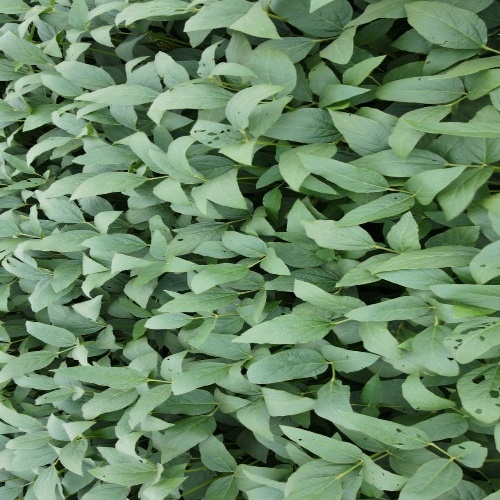
Label: Diabrotica_speciosa